Manarcaud

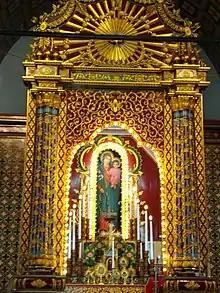
The icon of the blessed Virgin Mary at the St.Mary's Church, Manarcad

Manarcad (pronounced Ma - nar- cad) is a small town in Kottayam district of Kerala state, South India. It is known for the Manarcad Perunnal, the annual feast at the St. Mary's Church, which is usually held from September 1–8 (during the 8-Day Lent). It is located about 9 km from the town of Kottayam and is on the way to the tourist town of Thekkady.